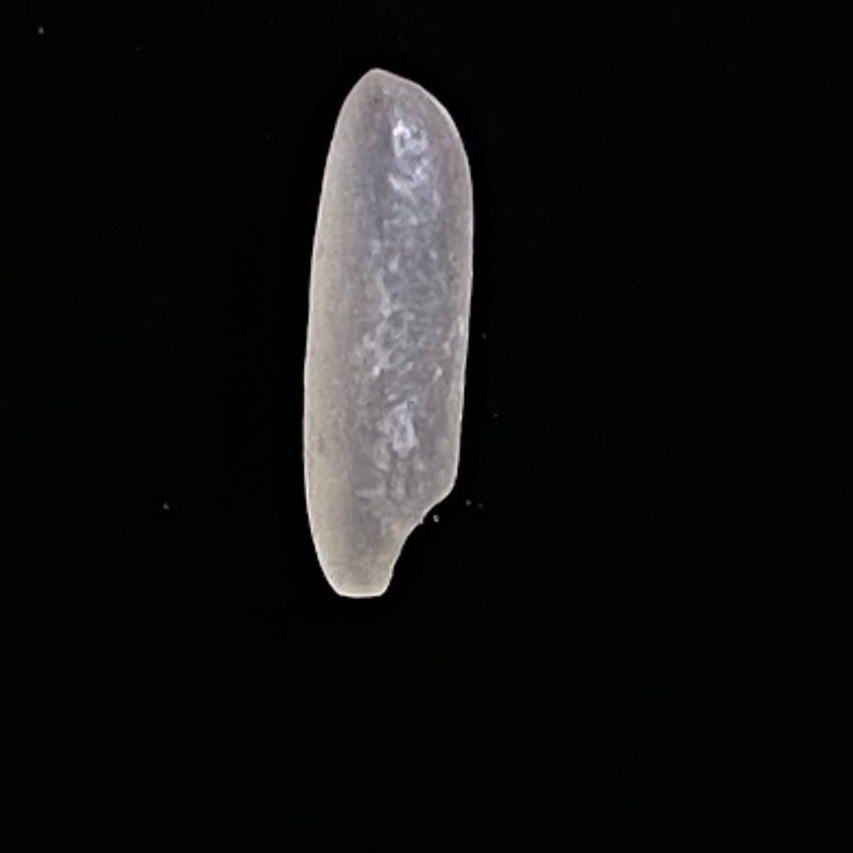
Rice variety: BR28